Ancient Egyptian agriculture

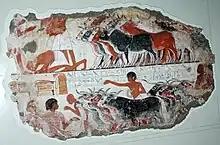
Scene showing the presentation of Egyptian cattle to Nebamun

Orchards and gardens were also developed in addition to field planting in the floodplains. This horticulture generally took place further from the floodplain of the Nile, and as a result, they required much more work. The perennial irrigation required by gardens forced growers to manually carry water from either a well or the Nile to water their garden crops. Additionally, while the Nile brought silt which naturally fertilized the valley, gardens had to be fertilized by pigeon manure. These gardens and orchards were generally used to grow vegetables, vines and fruit trees.